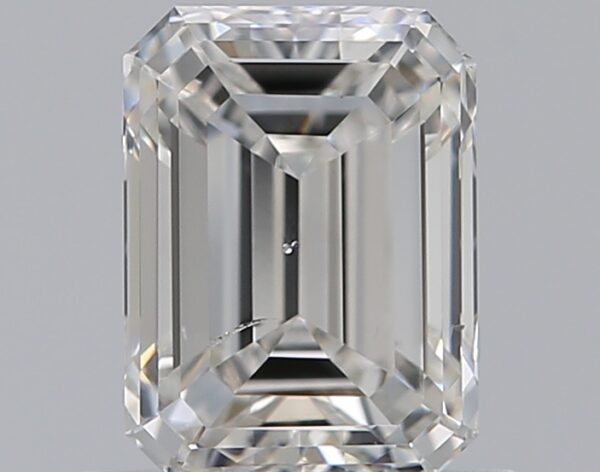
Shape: emerald
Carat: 0.9
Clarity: SI1
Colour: G
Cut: VG
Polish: EX
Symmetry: VG
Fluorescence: N
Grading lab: GIA
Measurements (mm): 6.29 x 4.68 x 3.12